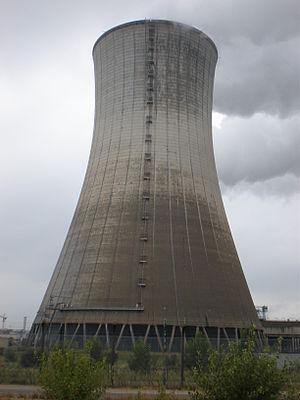
Tour Aéroréfrigérante (l'usine d'enrichissement Eurodif du Tricastin, France)